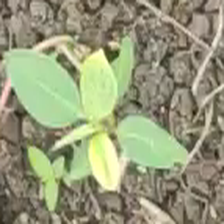
Weed species: Moti_dudhi(Euphorbia_geneculata_L)